Robert Craigie, Lord Glendoick

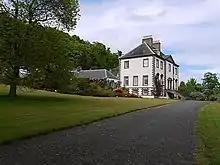
Glendoick House

Robert Craigie, Lord Glendoick (1688–1760) was a Scottish politician and judge. He was baptised on 4 March 1688 and died on 10 March 1760.